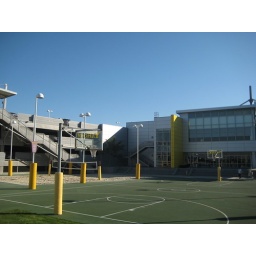
Basket ball field in Sunnyvale